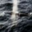
Label: whale